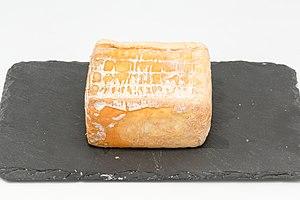
Manicamp est une commune française située dans le département de l'Aisne, en région Hauts-de-France.